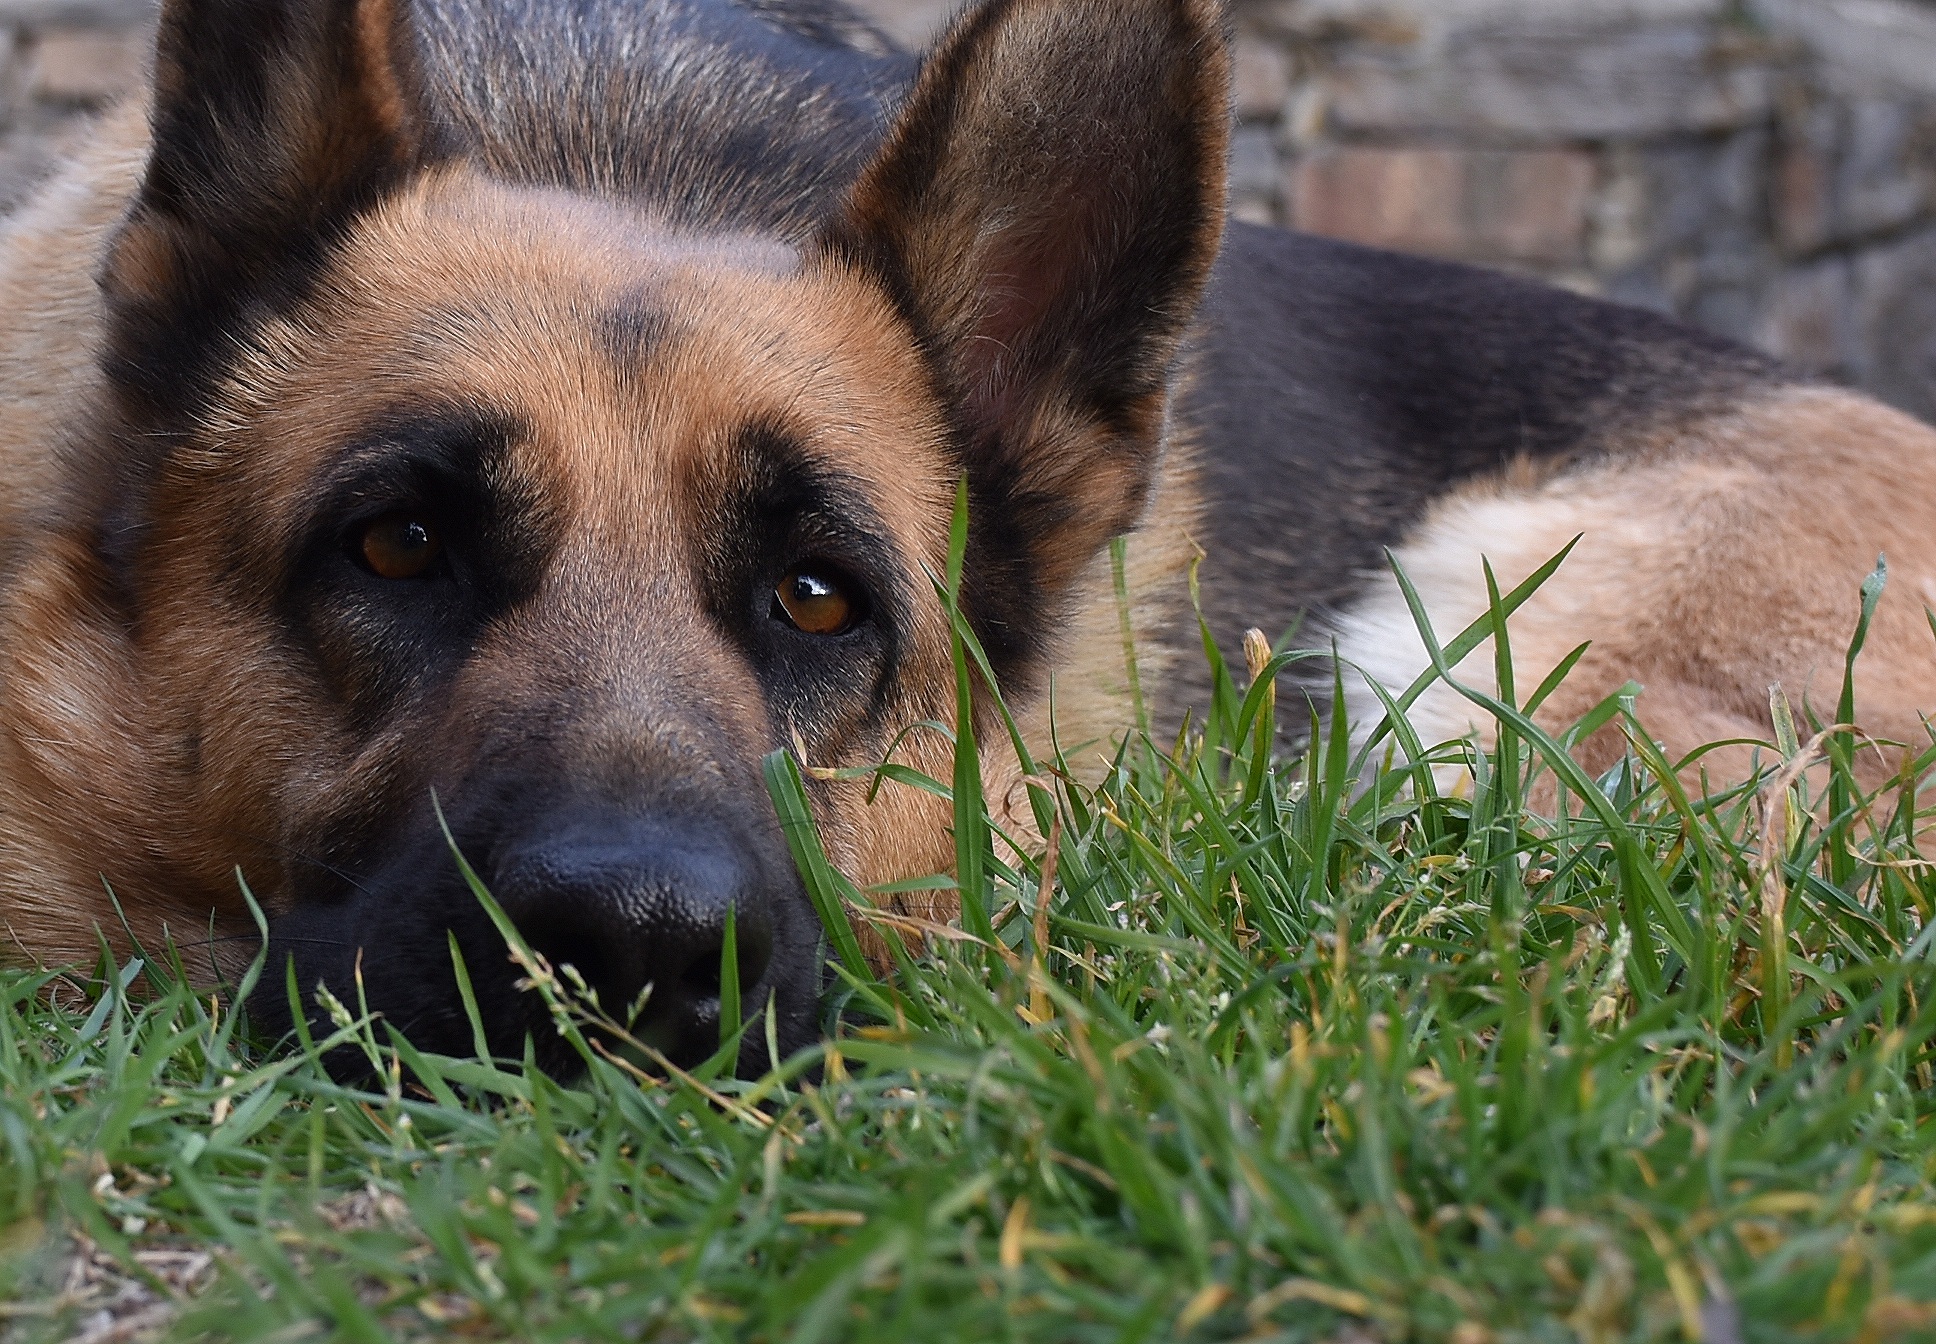
grass, puppy, dog, animal, wildlife, pet, mammal, fauna, german shepherd, eyes, vertebrate, dog breed, dog like mammal, dog breed group, german shepherd dog